Intersport Racing

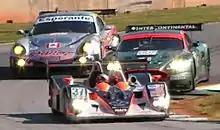
Intersport Lola B05/40 lapping GT cars at the 2006 Petit Le Mans.

2006 was a tough year for Intersport with the arrival of Penske Racing and the Porsche RS Spyder. The Porsche was very fast and reliable winning overall in some races over LMP1 cars. Clint Field and Liz Halliday were the full season drivers with appearances from Jon Field and Duncan Dayton. The Intersport Lola-AER was very quick at Sebring winning in LMP2 class and finishing second overall, four laps behind Audi's new diesel R10. They won the following round in Texas after mechanical problems for the leading Penske Porsche forced it to retire. Penske got the car sorted out and started winning in LMP2. Intersport won just one race after the Texas round which was at Portland after the leading Porsche retired due to a battery falling off the car from earlier contact between Highcroft Racing and part-time Intersport driver Duncan Dayton. Intersport finished second in LMP2 teams championship 34 points behind Penske and an impressive 99 points ahead of third place B-K Motorsports.